BC Rytas

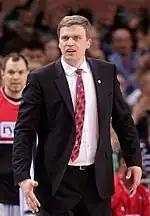
Lithuania men's national basketball team head coach Dainius Adomaitis returned to Rytas in 2018.

The preparation for the season began in June, during the semifinal series, with controversial rumors that Lithuanian national basketball team, and former Rytas head coach Dainius Adomaitis would replace coach Kurtinaitis at the end of the season. While the team denied the rumors, after losing the LKL finals to Žalgiris Kaunas, Adomaitis was named the team's new head coach. Former Rytas players, and current members of the national team, Eimantas Bendžius and Evaldas Kairys, were the first additions, signing in July. Dominique Sutton, formerly of Dolomiti Energia Trento, and one of the best players in both the Italian league and the Eurocup, signed in August. D. J. Seeley replaced Rokas Giedraitis, who left to sign with Alba Berlin. Rytas also signed point guard Matt Farrell, scoring leader from the University of Notre Dame, but he was released just before the season for reported personal reasons. Talented youth team members Deividas Sirvydis and Marek Blaževič were signed to new long-term deals. Norbertas Giga, former member of the Rytas system, returned in October. Kramer, who resigned in the summer, was named the new team captain.